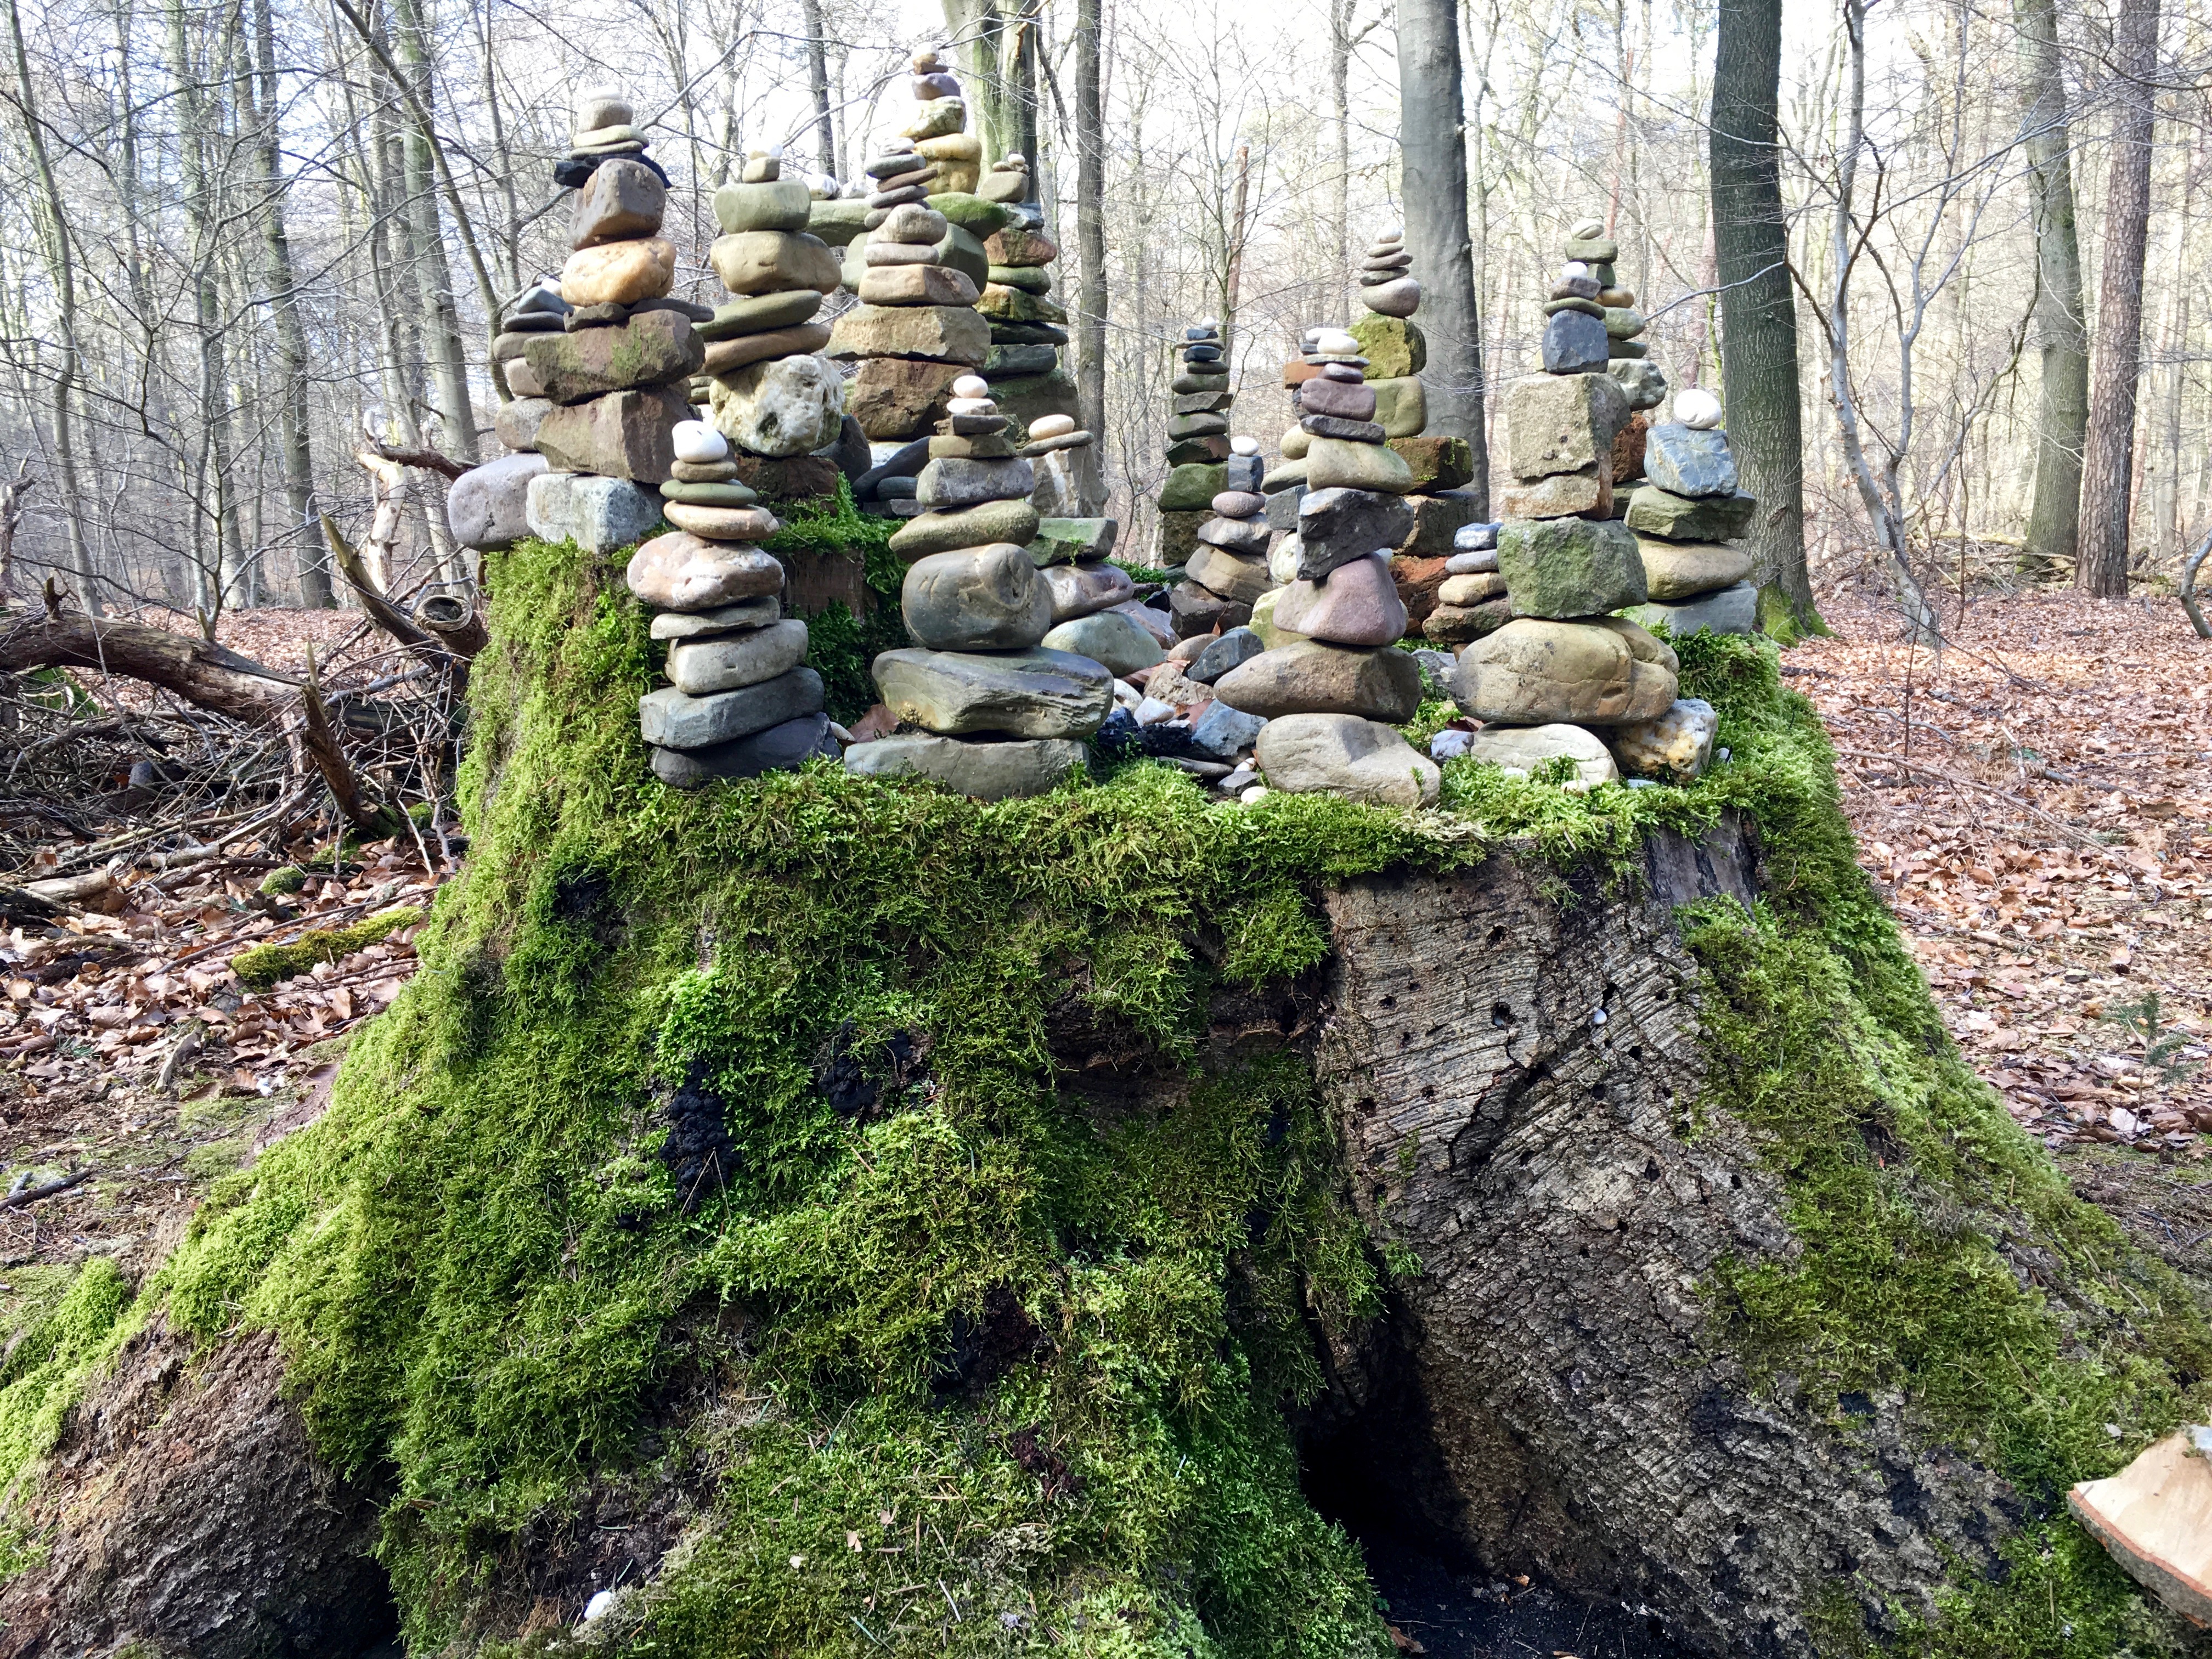
tree, nature, forest, rock, plant, flower, moss, pond, garden, stones, art, woodland, tree stump, sawed off, woody plant